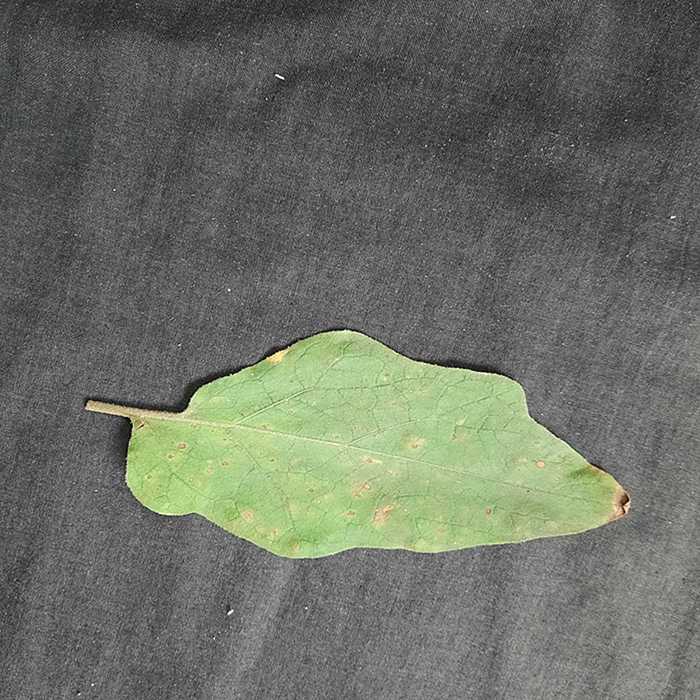
Plant: Eggplant
Label: Eggplant Cercopora leaf spot